Catholic Church in the Netherlands

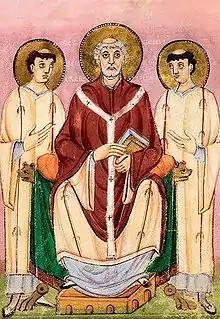
St. Willibrord, Apostle of the Frisians and part of the Anglo-Saxon mission. He was the first Bishop of Utrecht.

From the 4th to the 6th century AD The Great Migration took place, in which the small Celtic-Germanic-Roman tribes in the Low Countries were gradually supplanted by three major Germanic tribes: the Franks, the Frisians and Saxons.